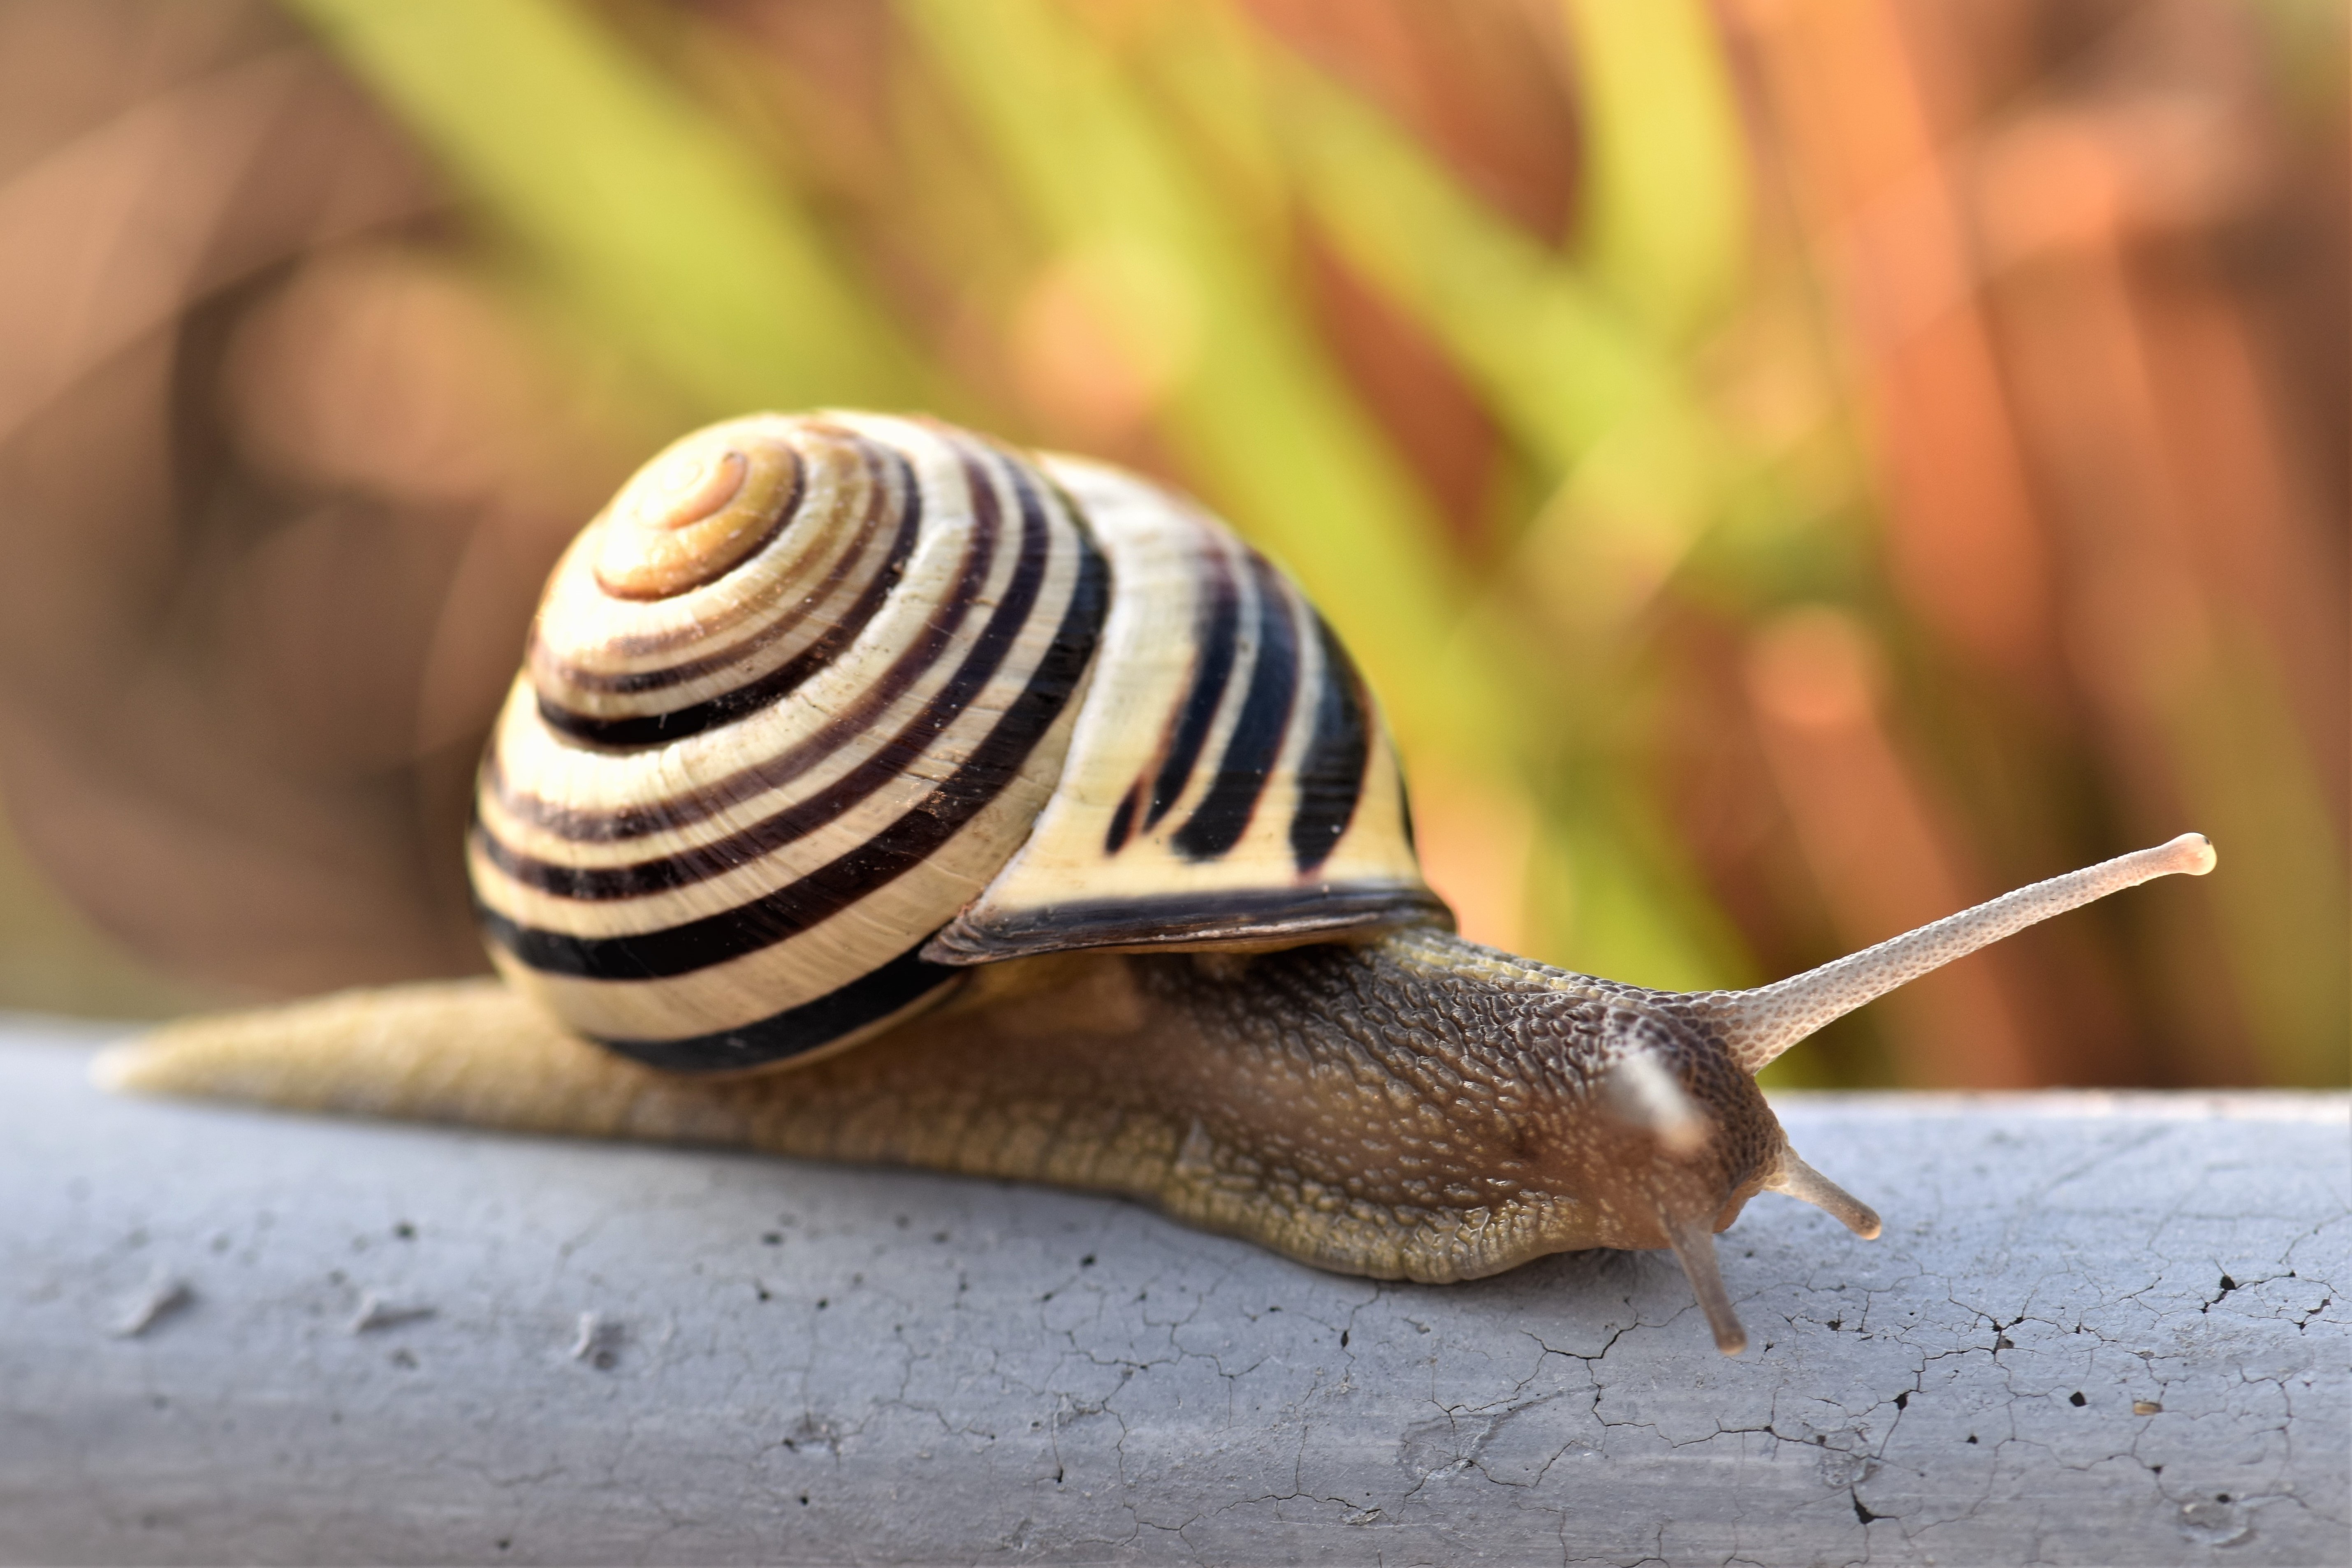
nature, spiral, animal, wildlife, reptile, close, fauna, shell, invertebrate, housing, close up, mollusk, snail, molluscs, schnecken, macro photography, slowly, snail shell, sea snail, snails and slugs